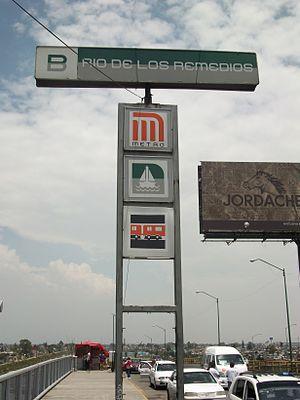
Río de los Remedios est une station de la Ligne B du métro de Mexico, dans les délégations Nezahualcóyotl et État de Mexico.